Shade, the Changing Man

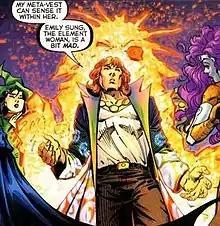
Shade, the Changing Man as seen in "Flashpoint", art by Andy Kubert.

The Vertigo series is being collected into trade paperbacks: